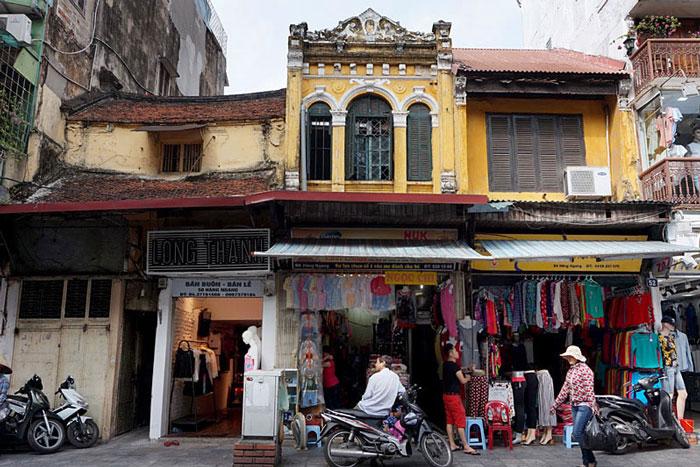
những cửa hàng trên con phố chủ yếu bán các sản phẩm quần áo